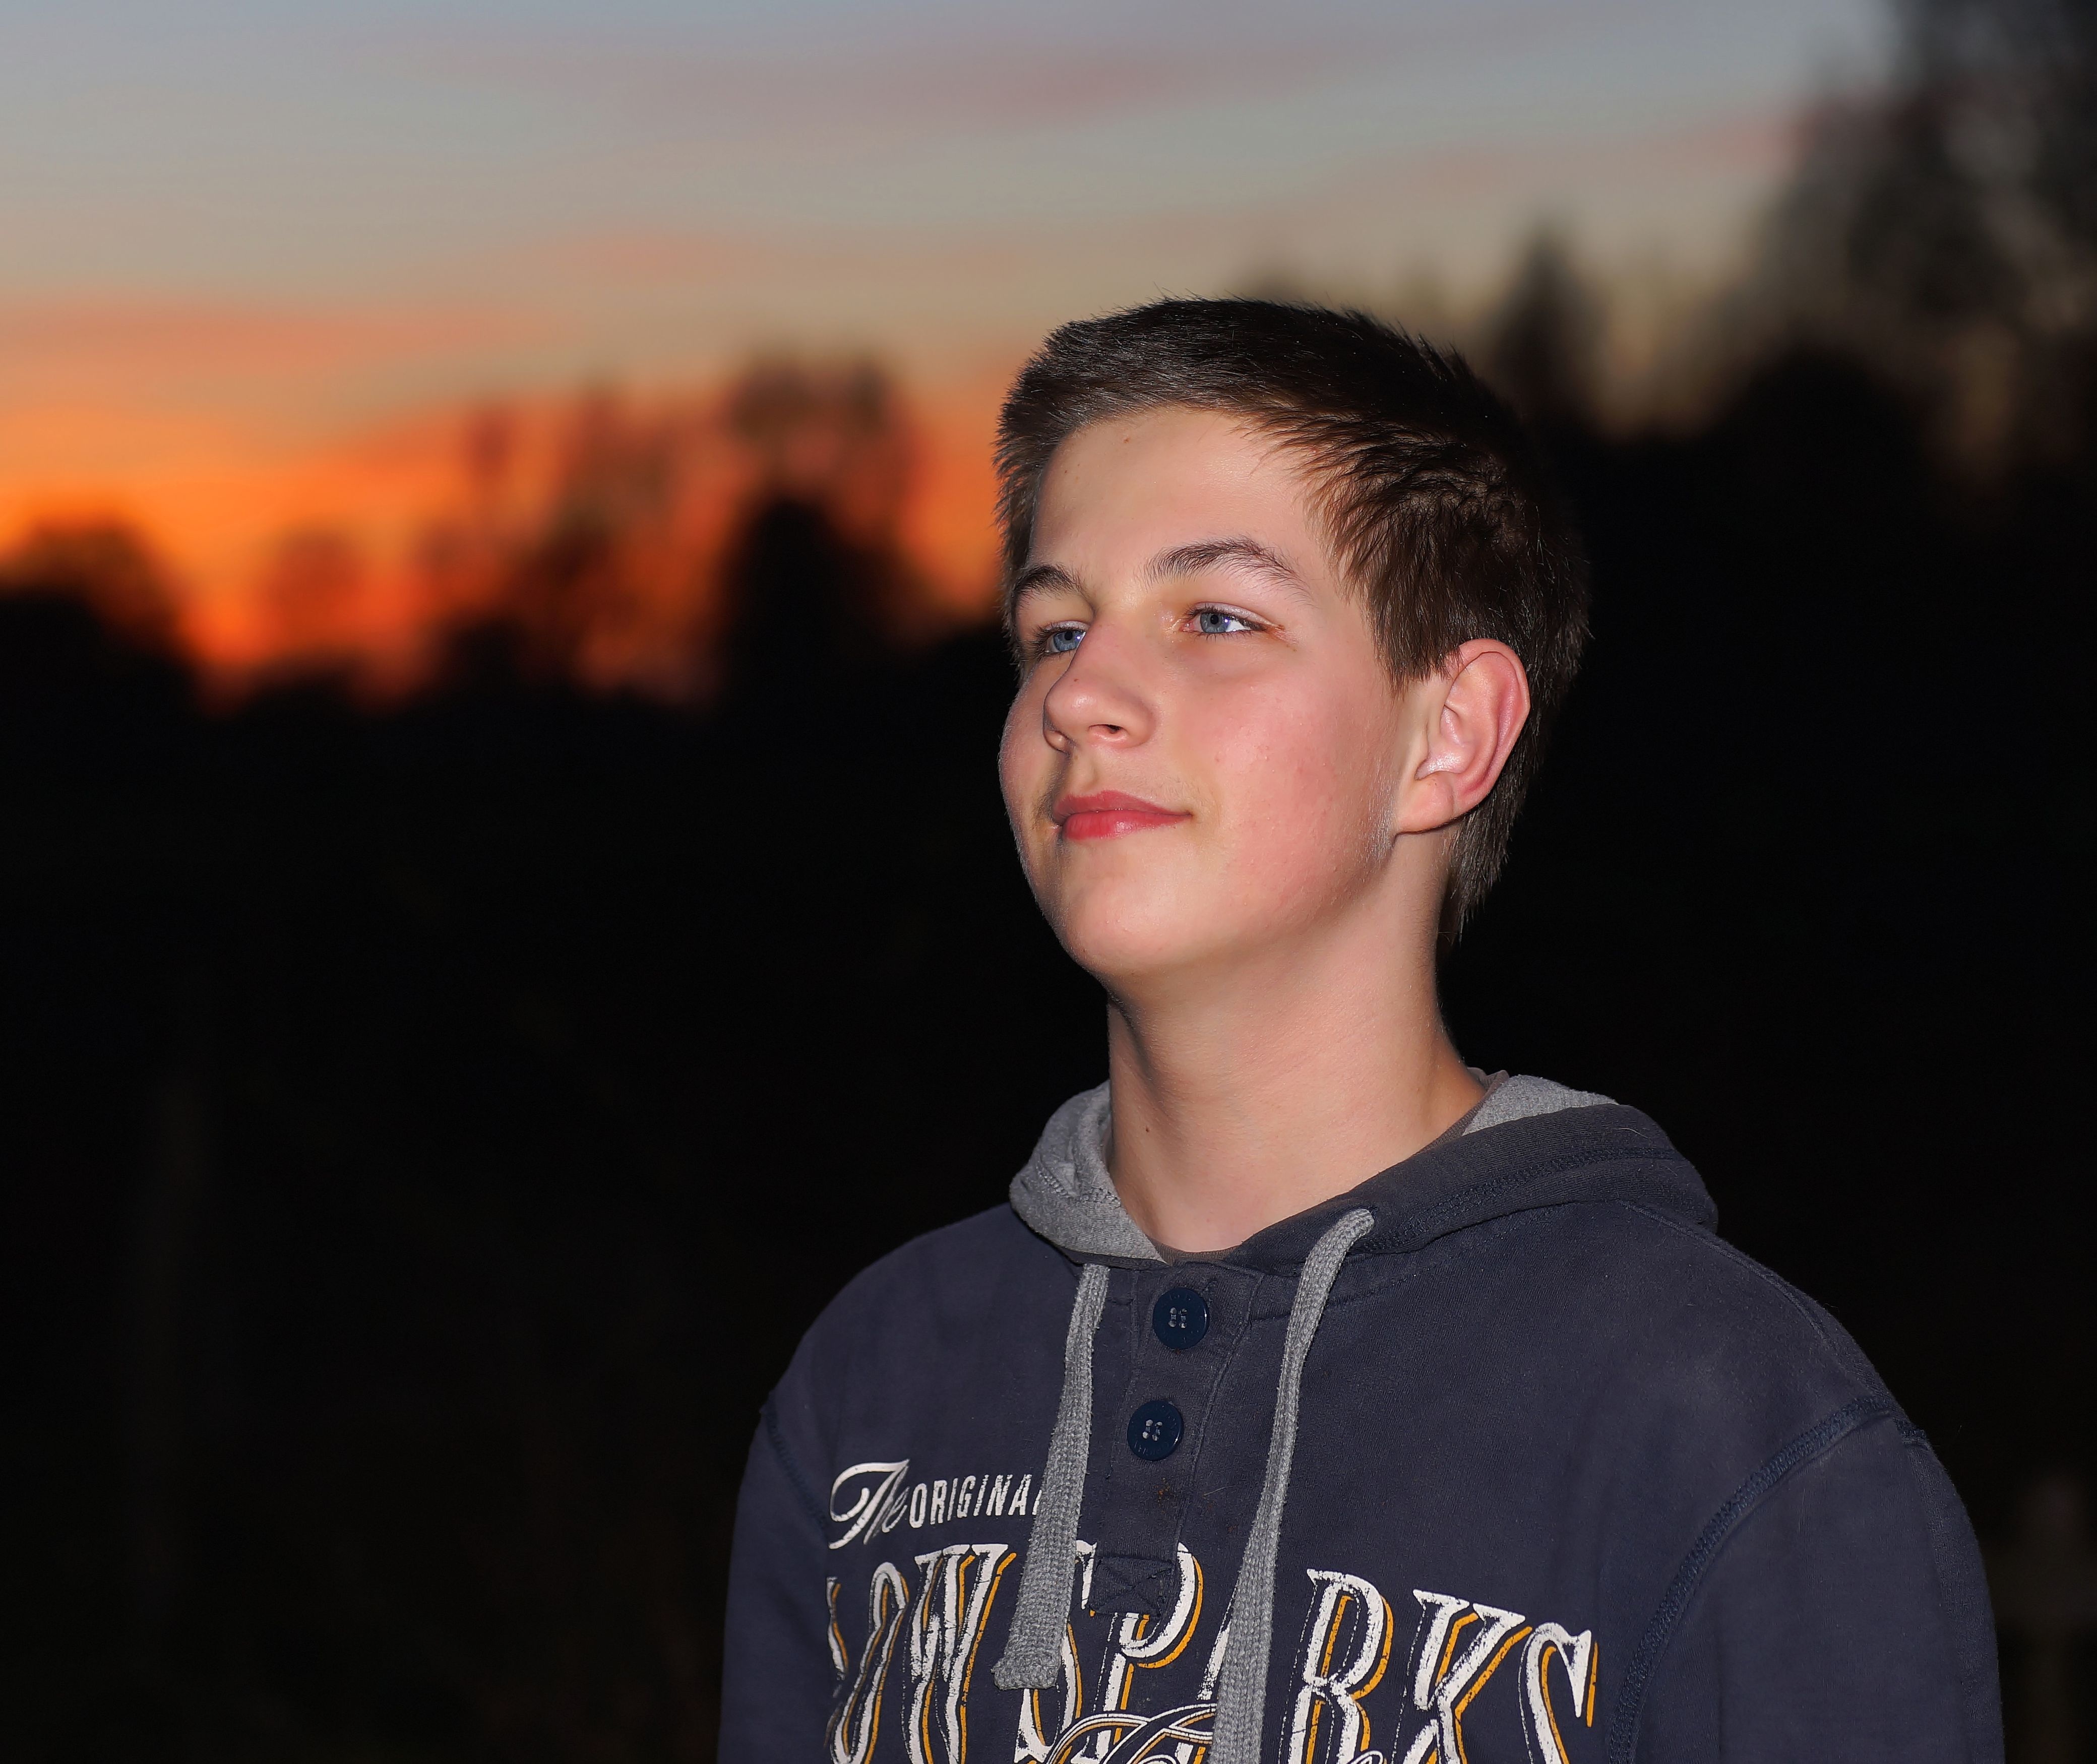
landscape, outdoor, person, people, sky, sunset, boy, view, cute, portrait, youth, peaceful, romantic, human, colorful, smile, face, eyes, happy, bright, picturesque, head, cheeky, mood, teen, presentation, backdrop, evening sun, emotion, concentration, afterglow